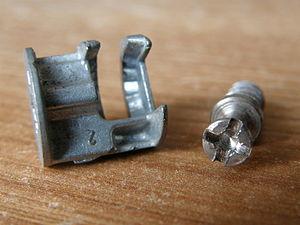
Un excentrique est un boulon creux par un pan duquel est fixé un goujon. Le couple goujon-excentrique est très utilisé dans les assemblages de meubles vendus en kit.